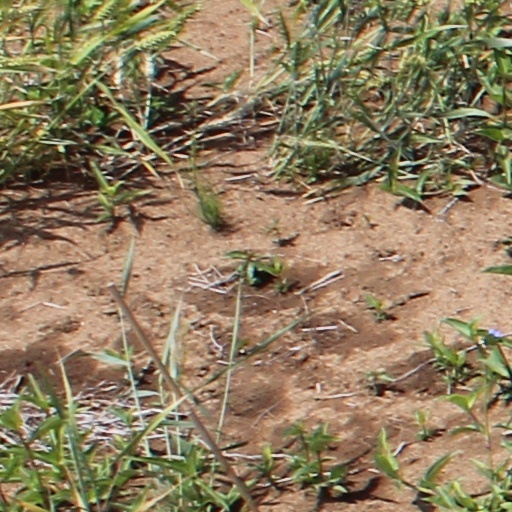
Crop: wheat